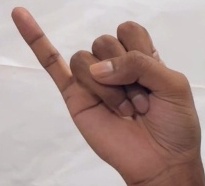
ASL sign: J